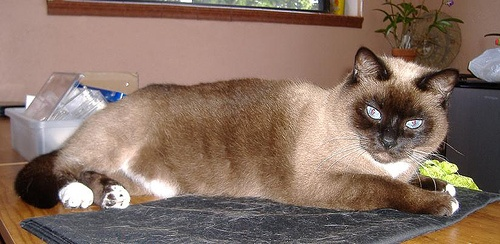
A cat laying on top of a wooden table.
The brown and beige cat is lying on a table.
A cat with an intent look lying on a table with cloth.
a cat is laying out on a wood desk
there is a cat that is laying on top of a table